Ivan Ilyin

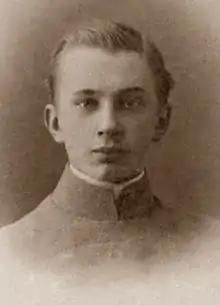
Ilyin in 1901

Ivan Ilyin was born in an aristocratic family claiming Rurikid descent. Ilyin's grandfather was a military man who moved to Moscow, where he became a civil engineer. His last job was as commandant of the Grand Kremlin Palace and gates. His father, Alexander Ivanovich Ilyin (1851-1921), was born and raised in the palace and a lawyer at the Moscow District Court. Ilyin's mother, Caroline Louise née Schweikert (1858-1942), was of German Russian descent and confessing Lutheran. To be able to marry Alexander Ilyin in 1880 she converted to Russian Orthodoxy and took the name Yekaterina Yulyevna.